Yuen Ren Chao

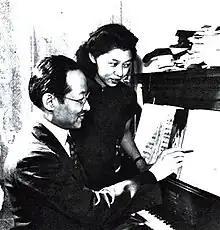
Chao (seated left) with his eldest daughter Iris Rulan Chao Pian

Chao married the physician Yang Buwei in 1920. The ceremony was simple, as opposed to traditional weddings, attended only by Hu Shih and one other friend. Hu's account of it in the newspapers made the couple a model of modern marriage for China's New Culture generation.